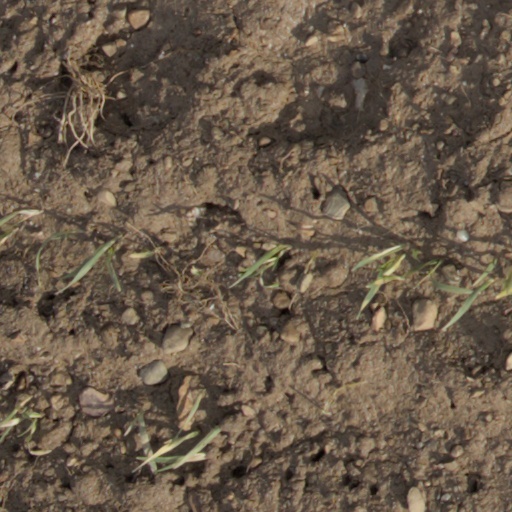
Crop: wheat